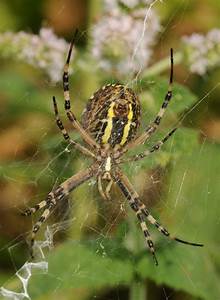
Label: ragno